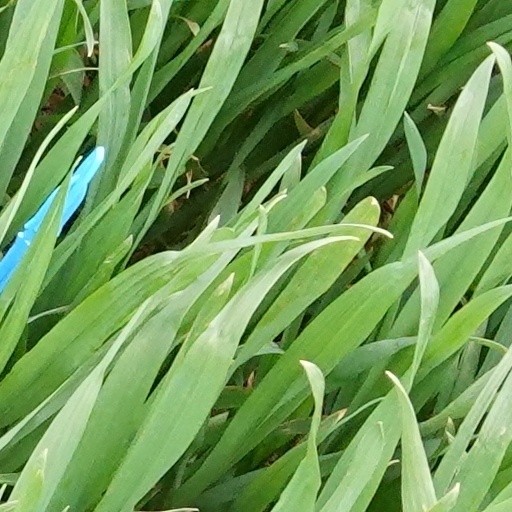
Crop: wheat